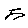
Label: 5